Berg and Alexandra

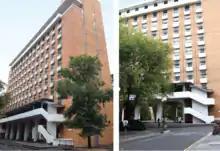
The Raymond Priestly building, located in the University of Melbourne's Parkville campus. Designed by Raymond & Berg in collaboration with Rae Featherstone, 1970.

• Public Hall for the City of Sandringham, Willis Street, Hampton (1967)